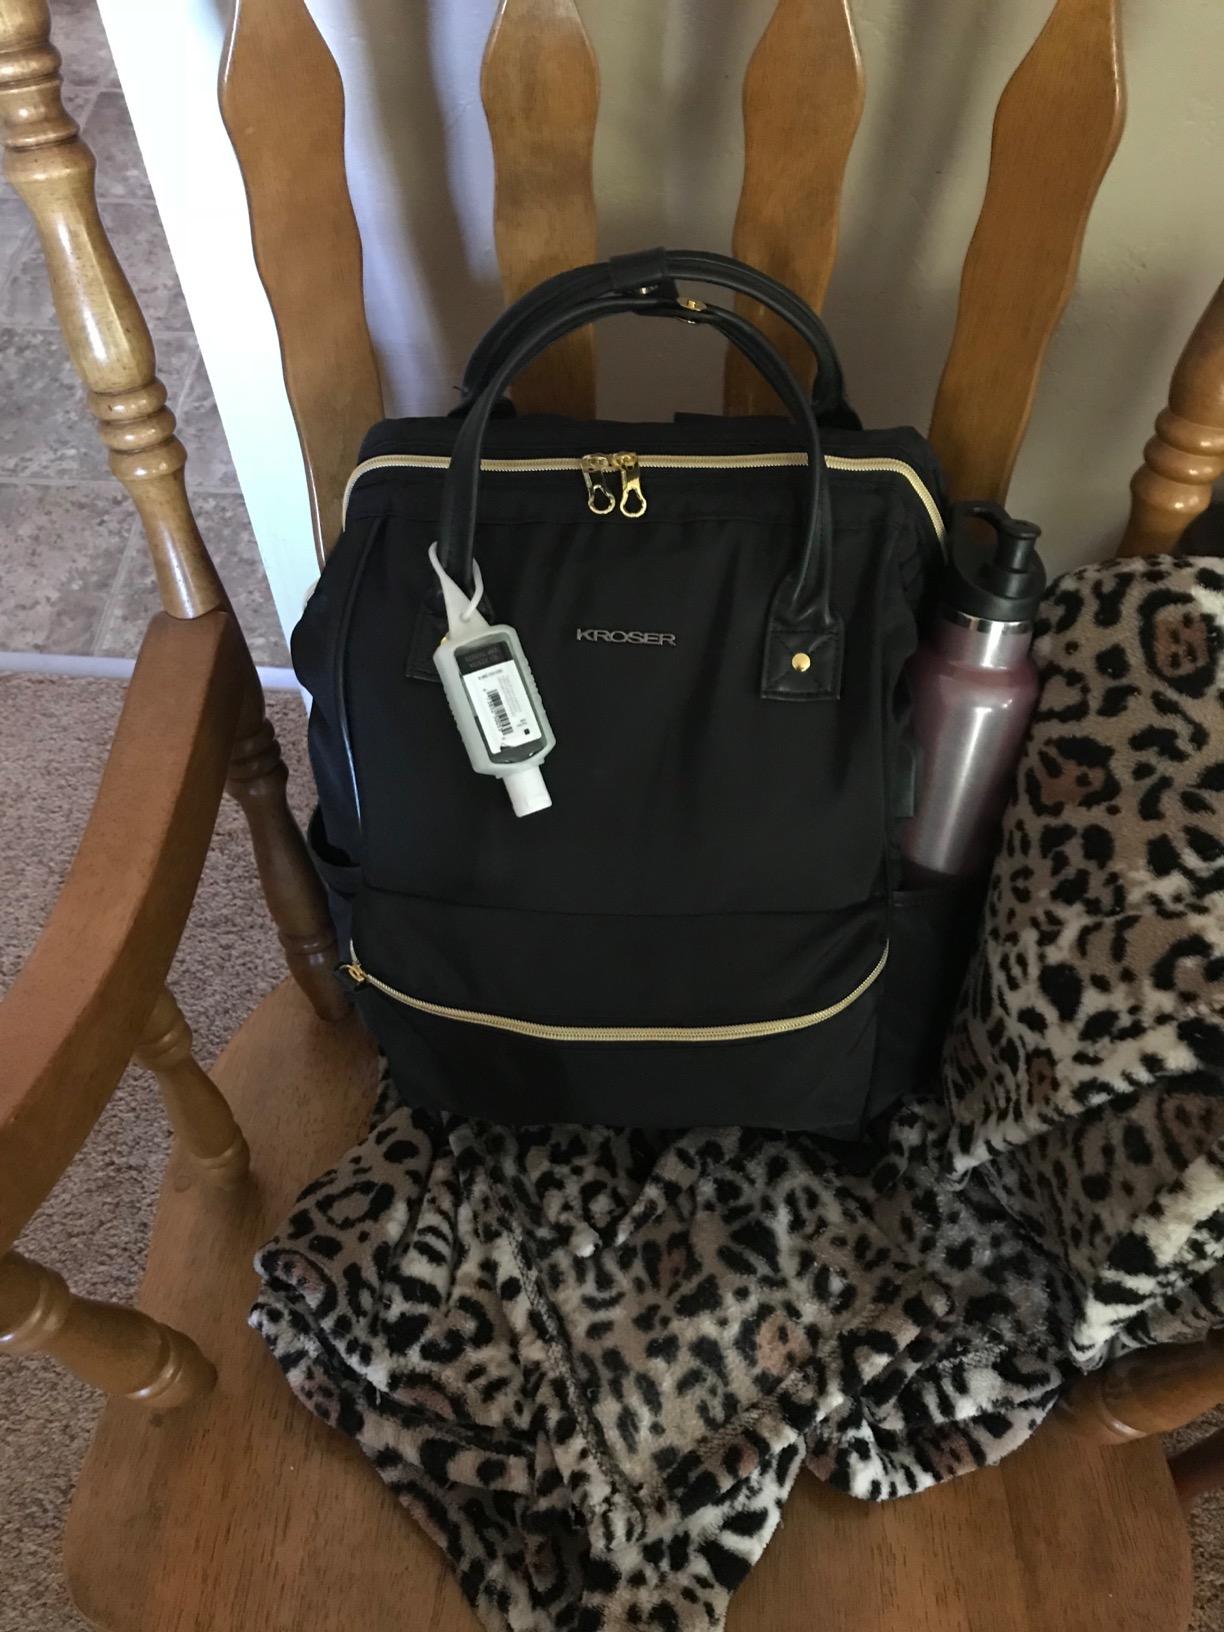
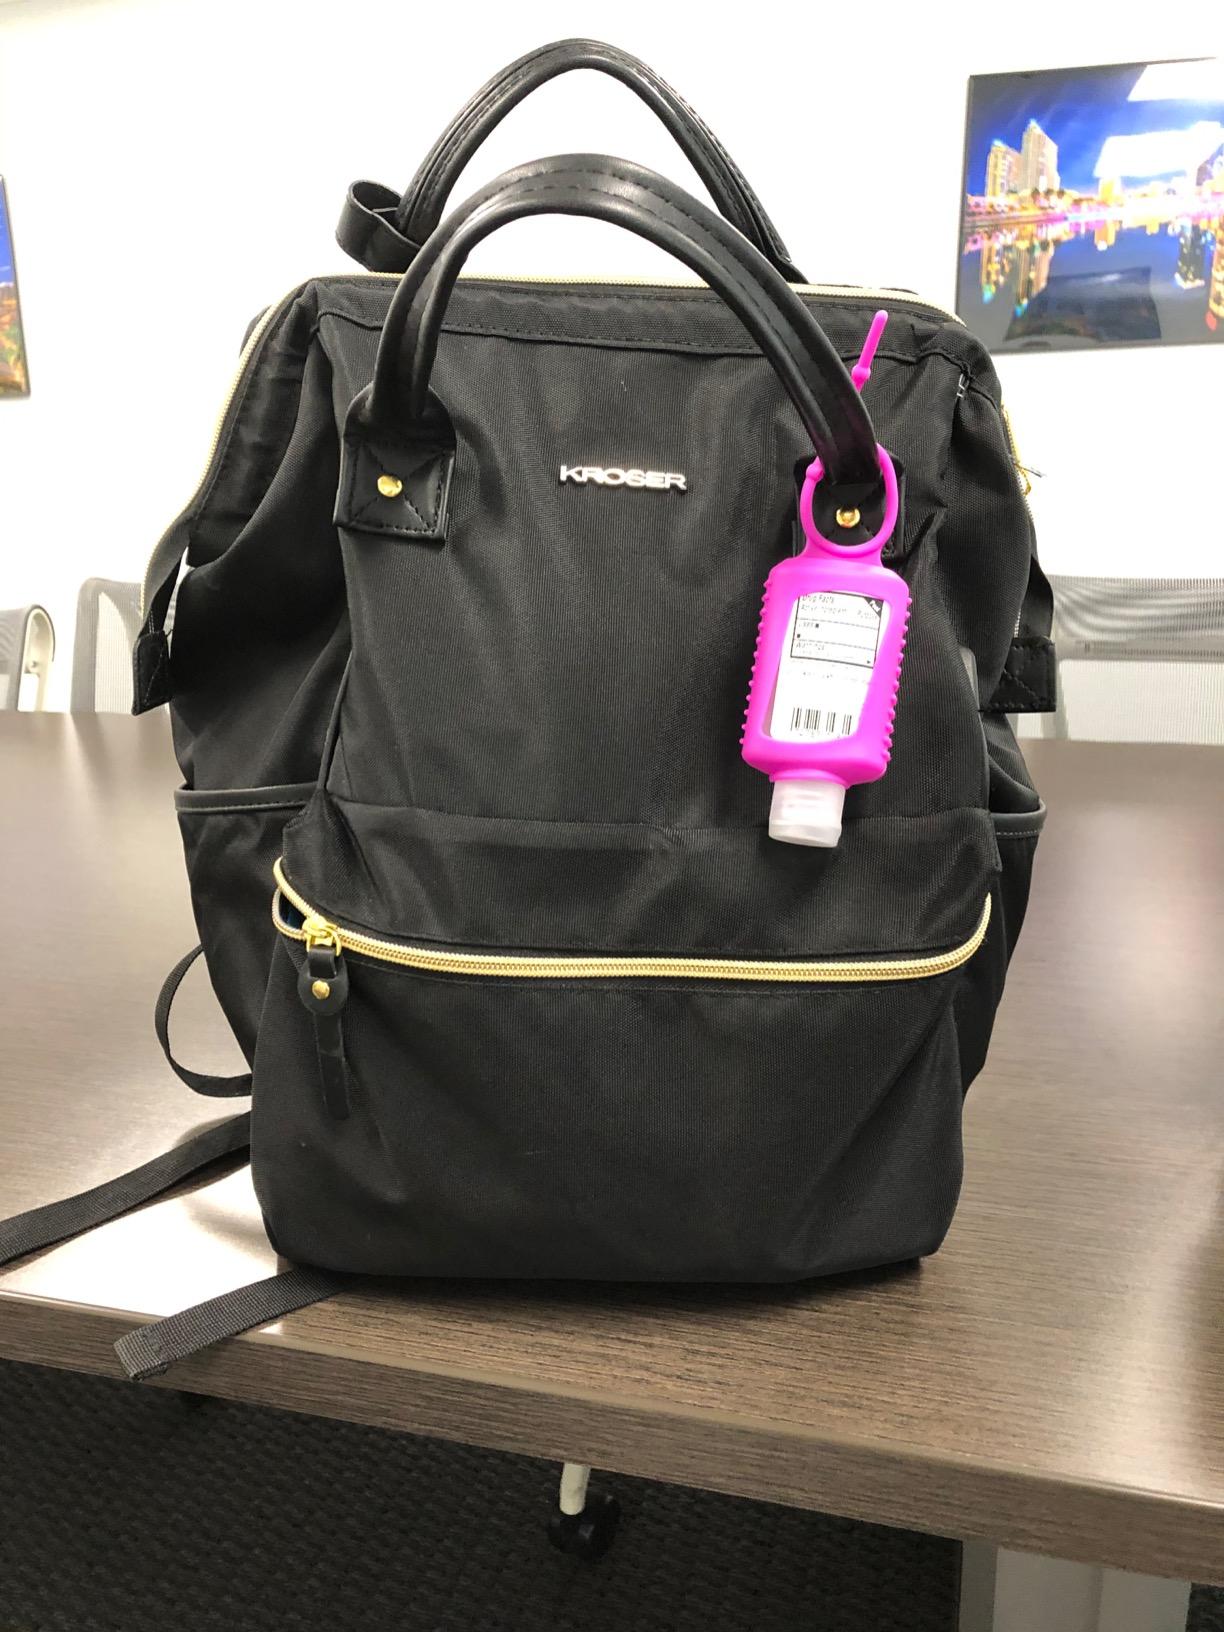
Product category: bag
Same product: yes